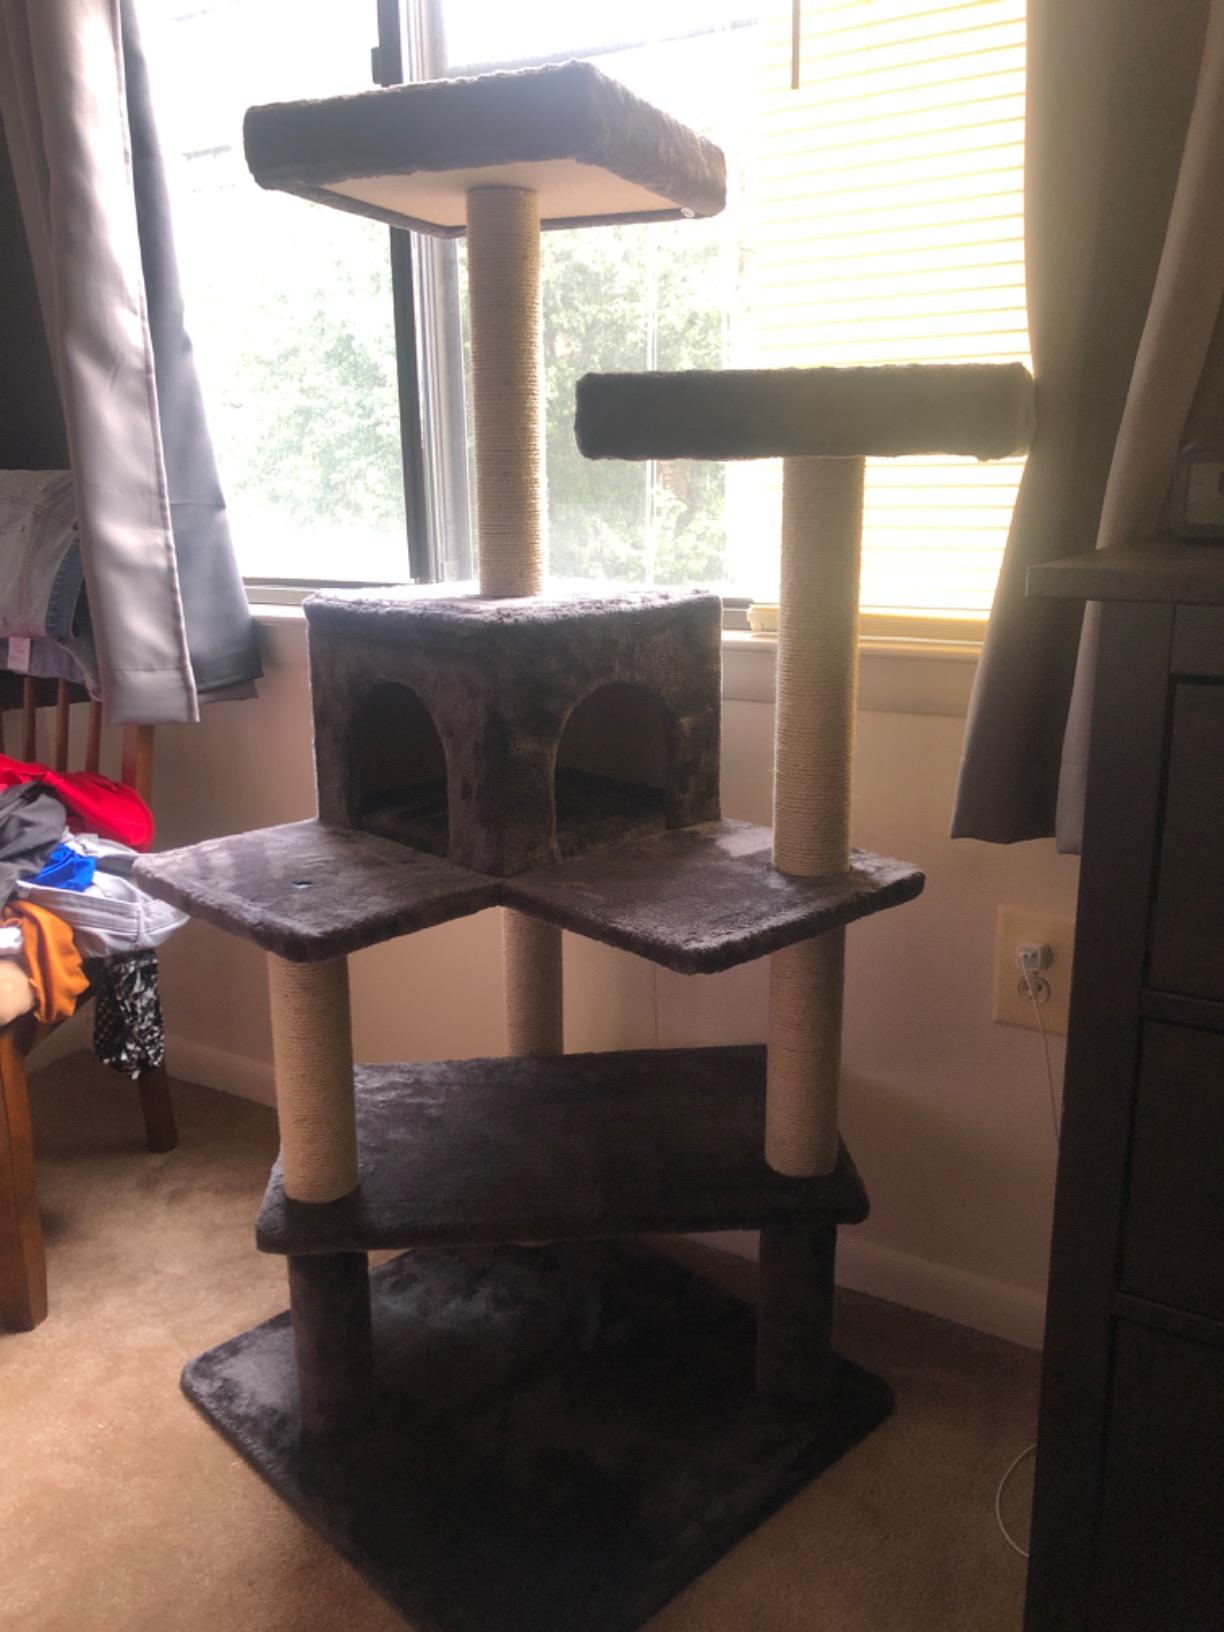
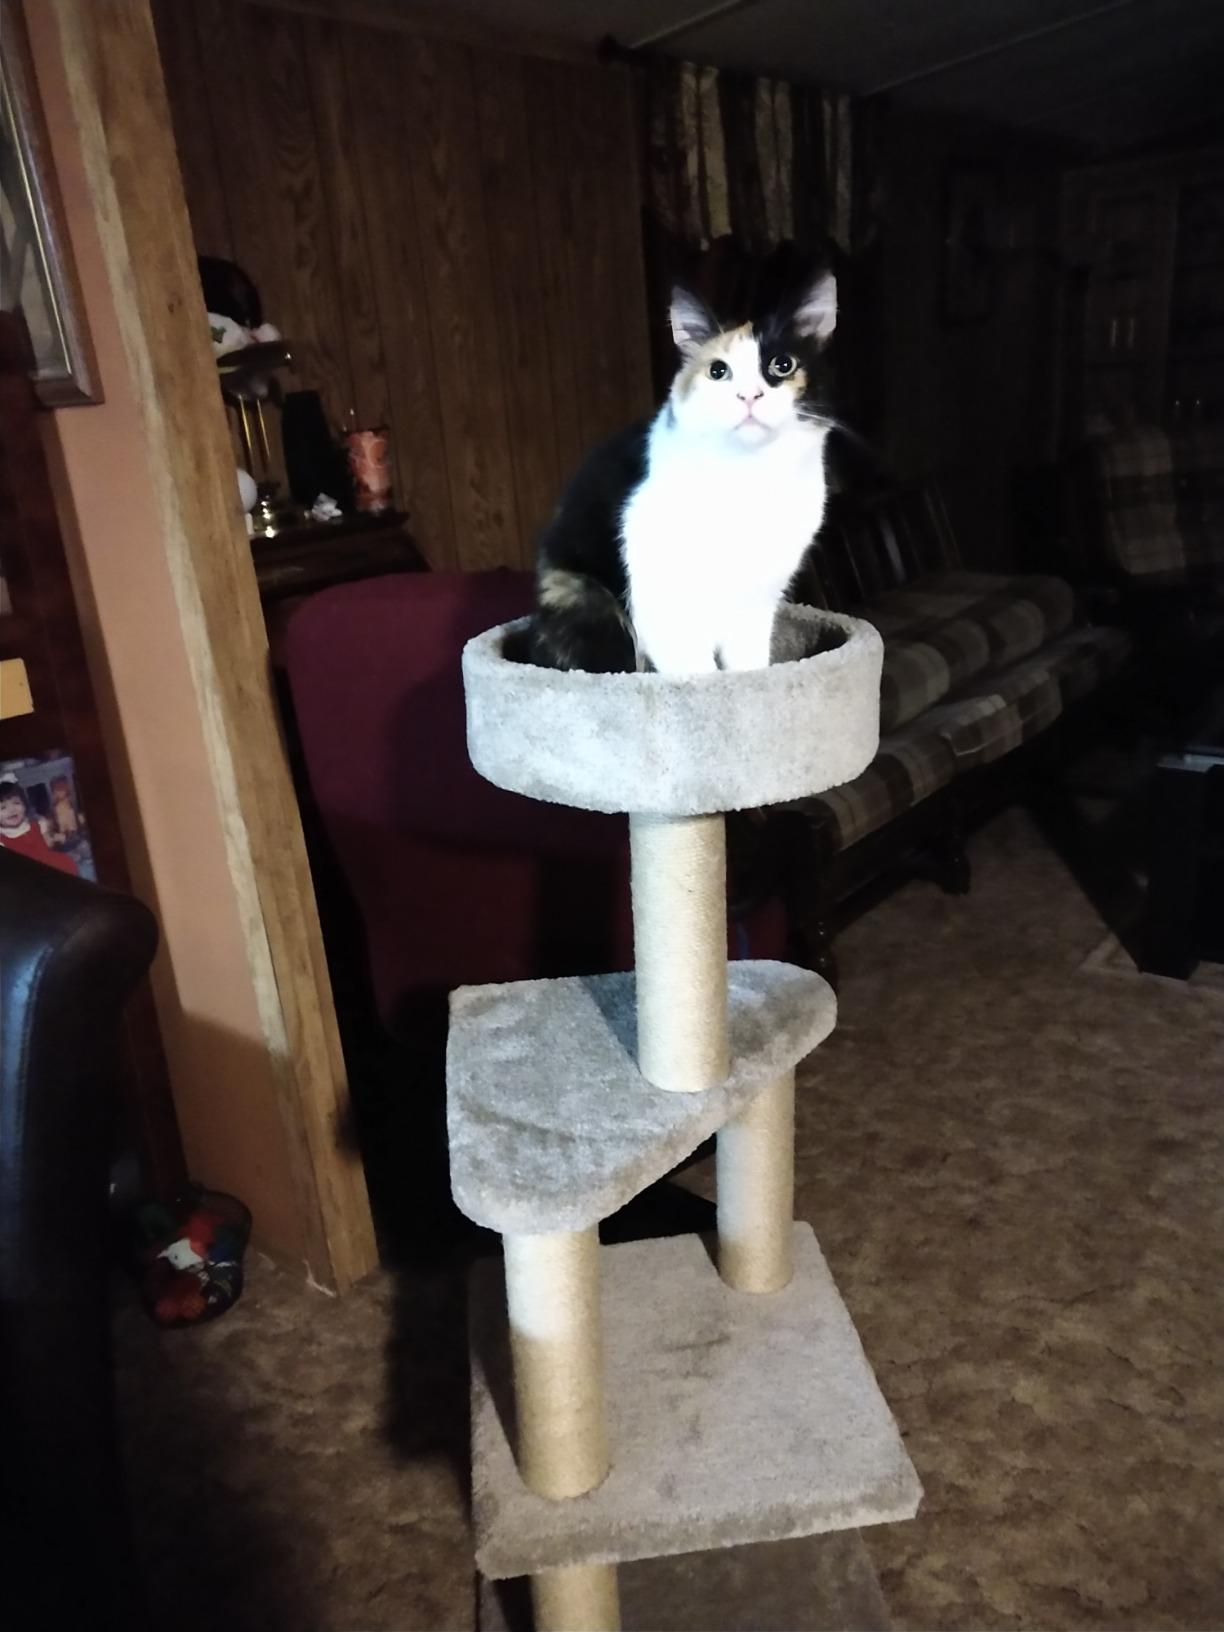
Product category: items_cat tree
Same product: no